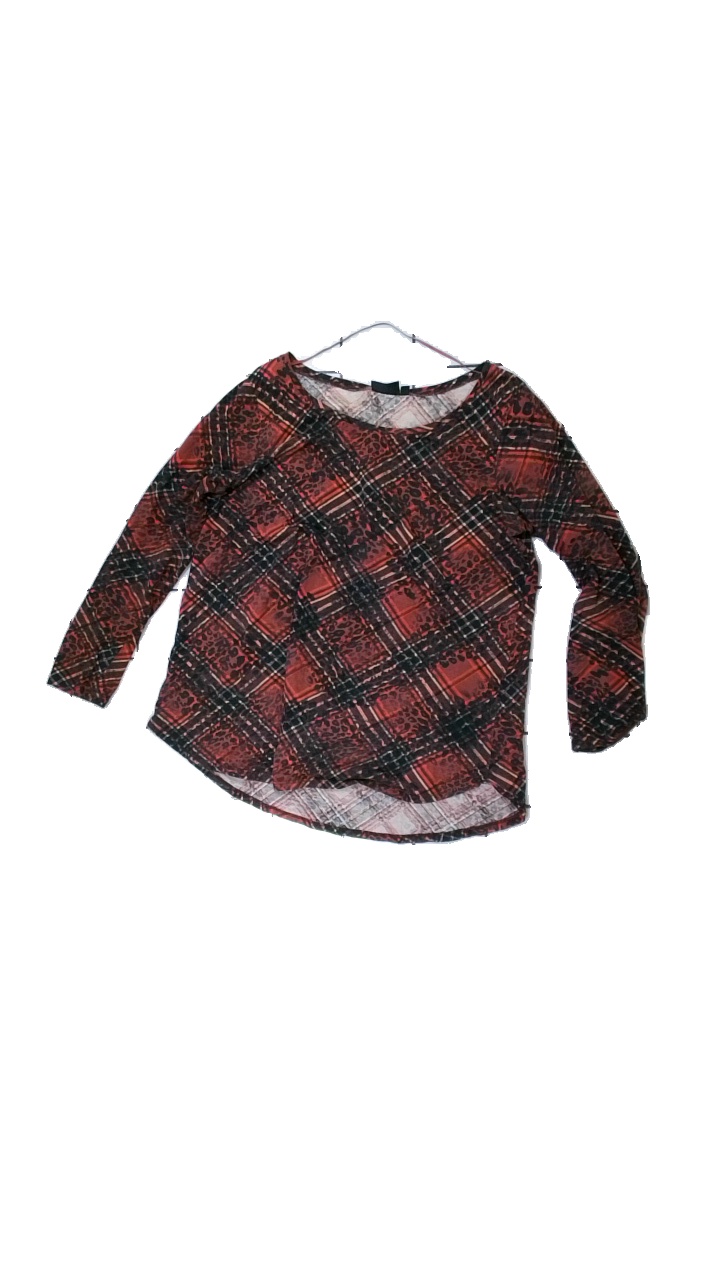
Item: Top (Ladies)
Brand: Kappahl
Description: Patterned top
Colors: Black, Red, Beige
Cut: Regular, C-collar
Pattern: Other
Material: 100% Cotton
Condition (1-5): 5
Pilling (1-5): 5
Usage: Reuse
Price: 50-100